Connecticut Air National Guard

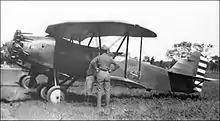
A Curtiss XO-12 Falcon of the 118th Observation Squadron, 1926

However, after the opening of Brainard Field in Hartford in October 1922, efforts were immediately launched to secure the Air Service unit of the 43d Division for the State of Connecticut. Rhode Island, apparently without a great deal of argument, soon relinquished its claim and the squadron was reassigned to Connecticut as the 118th Observation Squadron, Connecticut National Guard.